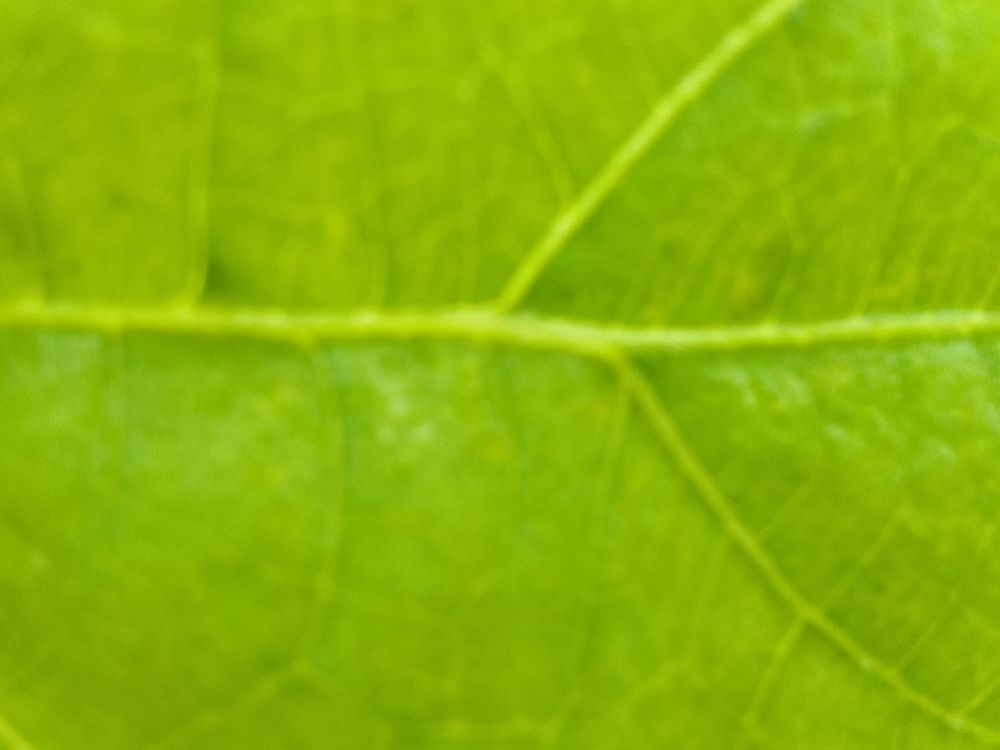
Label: healthy